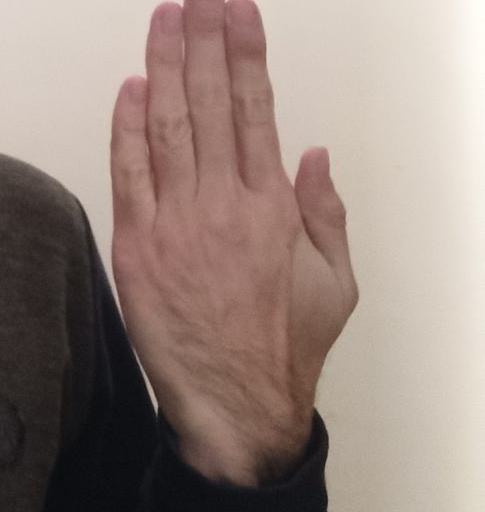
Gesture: stop_inverted